Unicard

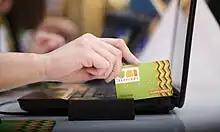
Collection

UNICARD holders receive bonus points on purchases made at retailers offering loyalty card scheme program provided by Universal Card Corporation.